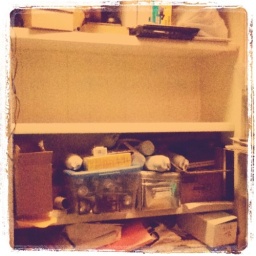
Yay -- ONE shelf in my office clean.